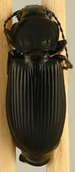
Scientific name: Pterostichus melanarius
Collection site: Woodworth Site (WOOD), plot WOOD_023